Clifton Cathedral

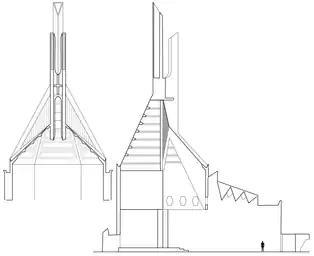
Architectural section through Clifton Cathedral, showing the flèche and spires. The interior star beam (which supports the flèche above, and has cutout hexagons) is 17m (55ft) above the sanctuary.

Close to the West Door [see Exterior Plan] is a large stone memorial to the Katyn Massacre, by Alexander Klecki, installed in 1985. Nearby are the graves of Rt Rev Mervyn Alexander, eighth Bishop of Clifton (1974–2001) and of Rt Rev Mgr Thomas Hughes, Vicar-General and first Parish Priest of the new Cathedral (1973–1981). The inscription on his gravestone reads: "'Si monumentum quaeris circumspice"' or 'If you are looking for a monument, look around you'.